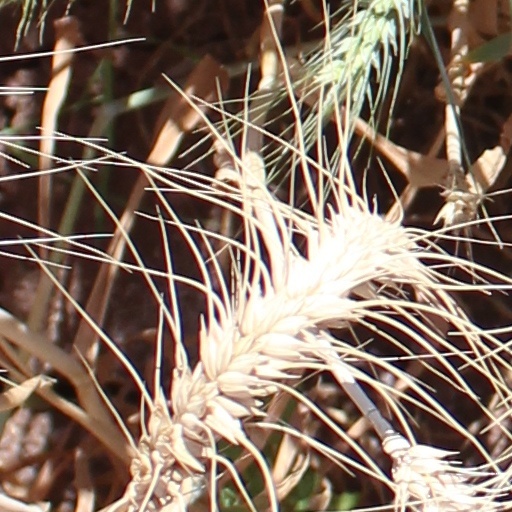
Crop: wheat